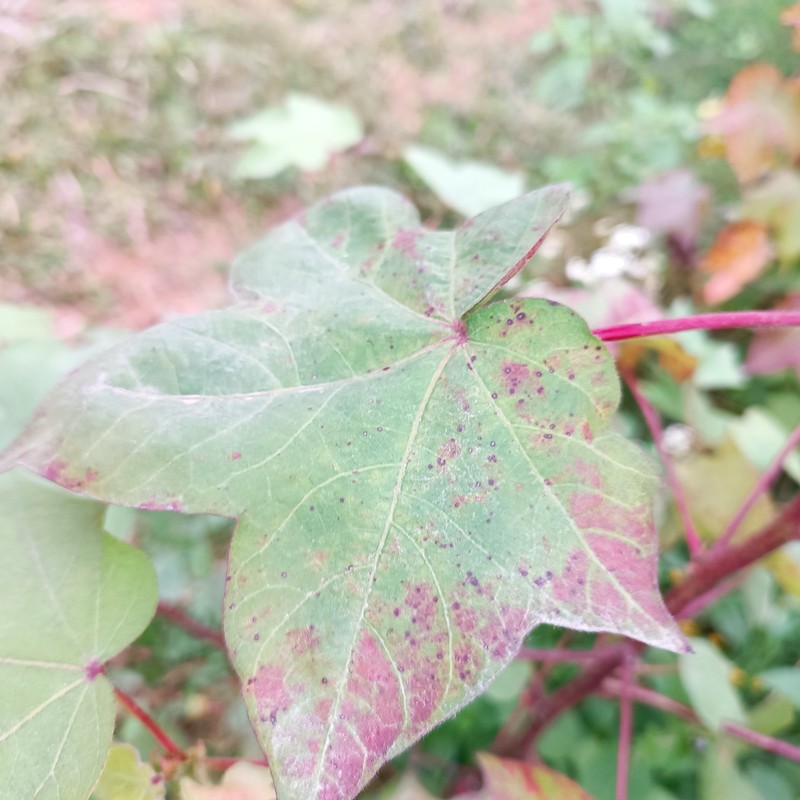
Label: Leaf Redding